Martín Rico

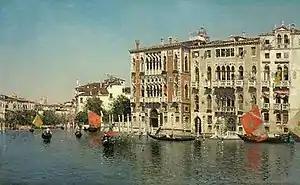
A view of the Palazzo Cavalli-Franchetti and Palazzo Barbaro on the Grand Canal

It was Rico's discovery of Venice in 1873, however, that led to the perfection of his artistic style and the creation of many of his most emblematic works. This year, Rico and Fortuny traveled together to Italy, stopping in Rome, Naples, Florence and Venice: it was Venice, more than any other city he had previously visited, that captured Rico's artistic imagination. From this first trip until his death thirty-six years later, Rico spent every summer with the exception of one working in the Italian “City of Light.” Venice's unique setting, with its plazas, churches and canals, as well as its magnificent light, attracted many artists, including Édouard Manet, Claude Monet, John Singer Sargent, Pierre Renoir and Federico del Campo. Joining this group of artists while following in the tradition of the Italian vedute of the eighteenth century, Rico frequently painted his Venetian scenes outdoors, often from a gondola anchored to a canal or from the window of his room located in the Dorsoduro neighborhood. Rico became in particular good friends with the Peruvian painter Federico del Campo. The two artists worked sometimes together painting the Venetian scenes that were popular with the increasing number of travelers to that city.